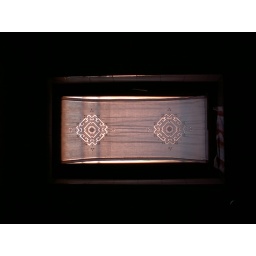
Is strange but this is only a window in my bathroom :D